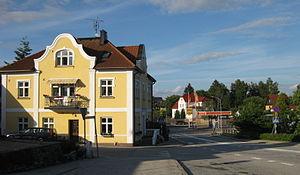
Rydsgård est une localité de Suède, dans la commune de Skurup dans le comté de Scanie. 1 361 personnes y vivent en 2010.